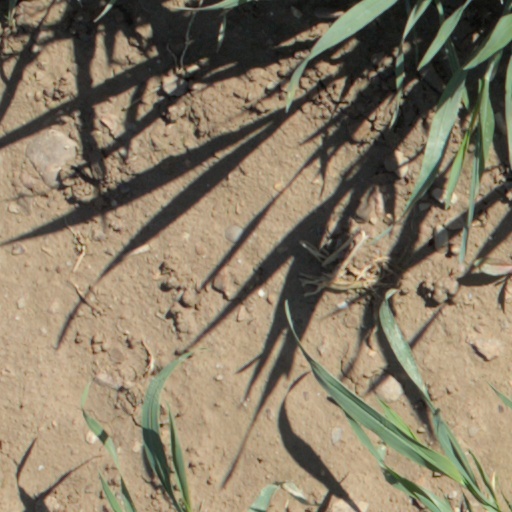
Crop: wheat